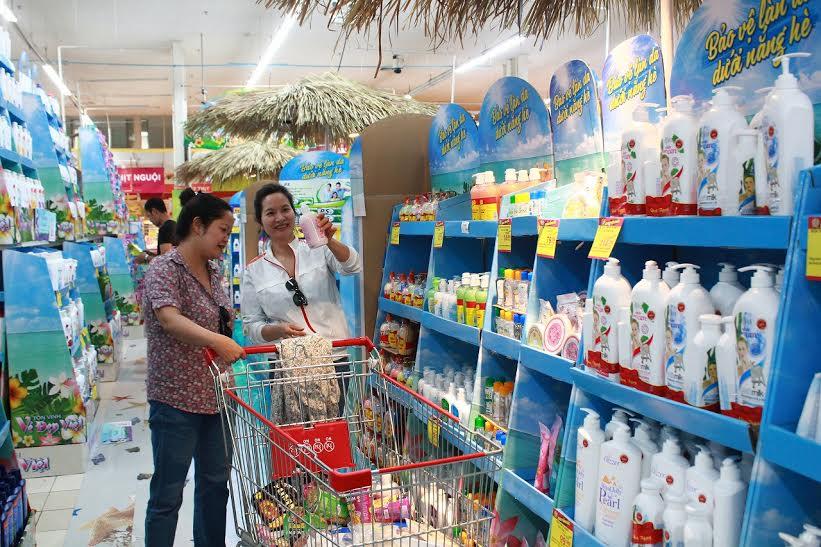
người phụ nữ đang mỉm cười thì cầm trên tay một cái lọ